Bob Collins (politician)

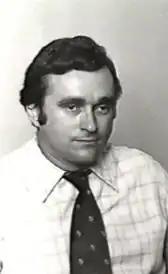
Collins in 1981

Robert Lindsay Collins AO (8 February 194621 September 2007) was a Labor Party member of the Australian Senate from July 1987 to March 1998, representing the Northern Territory. Prior to entering the Senate, Collins was a member of the Northern Territory Legislative Assembly from 1977 to 1987, and Leader of the Territory Opposition from 1981 to 1986. He was the first Northern Territorian to become a federal minister. He killed himself after being charged with child sex offences.